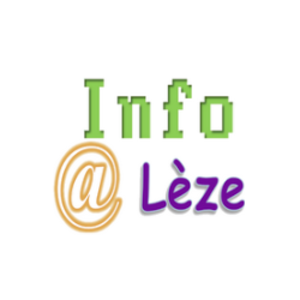
Logo de l'association Info @ Leze
Lagardelle-sur-Lèze est une commune française située dans le département de la Haute-Garonne en région Occitanie.